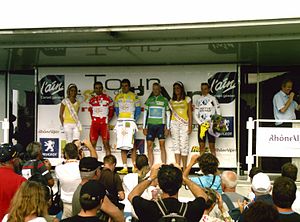
Tour de l'Ain
Podiet i 2009
Tour de l'Ain, også kendt som Prix de l'Amitié, er et fransk etapeløb i landevejscykling som er en del af UCI Europe Tour. Løbet er blevet arrangeret siden 1989, men blev først tilladt for professionelle i 1992. I dag har løbet status som 2.1. Løbet foregår i nærheden af Jurabjergene.